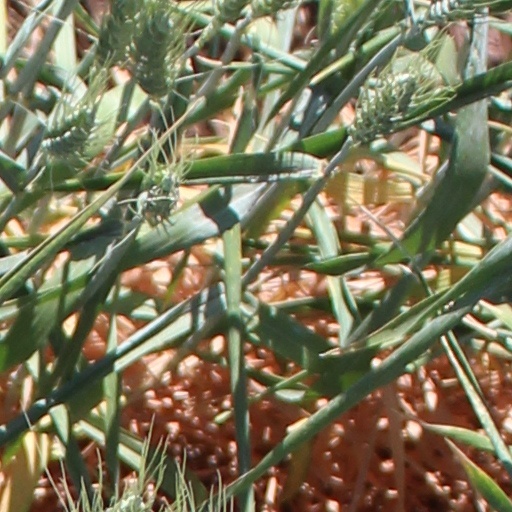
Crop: wheat